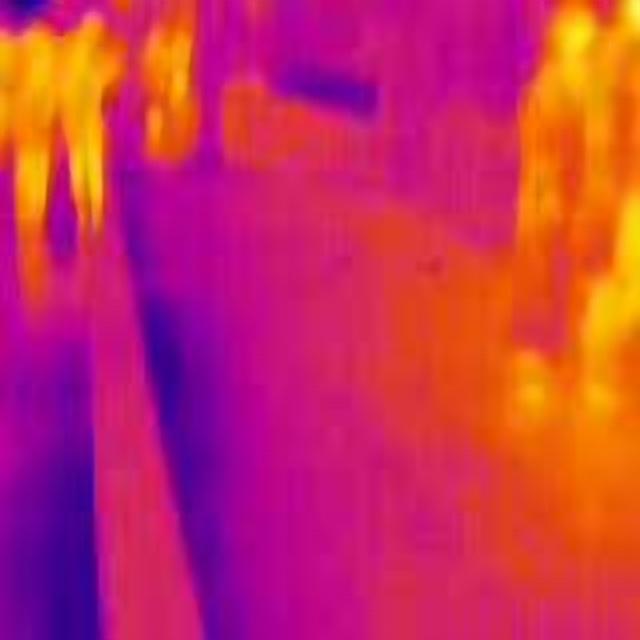
Detected objects:
label: person
label: person
label: person
label: person
label: person
label: person